The Tractate Middoth

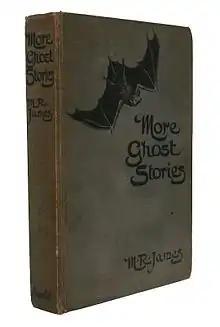

"The Tractate Middoth" is a short ghost story by British author M. R. James. It was published in 1911 in "More Ghost Stories of an Antiquary", James's second collection of ghost stories.